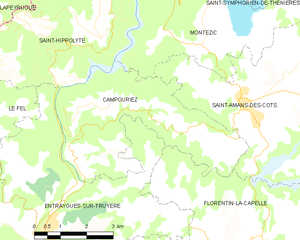
Campouriez est une commune du Pays du Haut Rouergue, elle est située dans le département de l'Aveyron en région Occitanie. Elle fait donc partie de l'ancienne province du Rouergue dont le parler traditionnel est une forme de l'occitan : le dialecte rouergat.